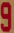
Number: 9